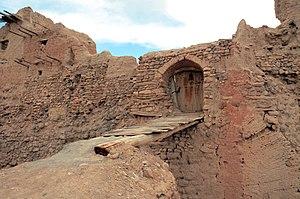
Le château de Izadkhvast est un château de la ville de Izadkhvast, en Iran, construit par les Sassanides.